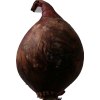
Label: red_onion